Answer in natural language. Considering the relative positions, is lowprofile brown wooden dresser above or below high-quality precision-crafted baseball bat? Choose between the following options: above or below
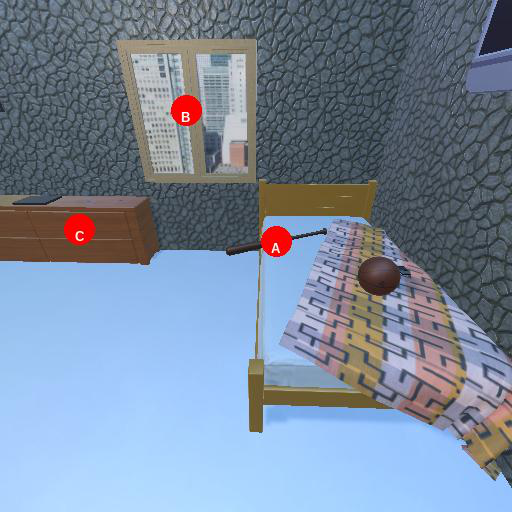
<answer>above</answer>